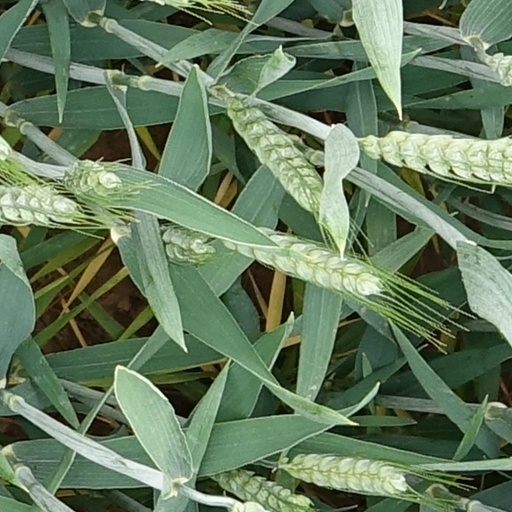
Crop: wheat